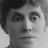
Emotion: neutral